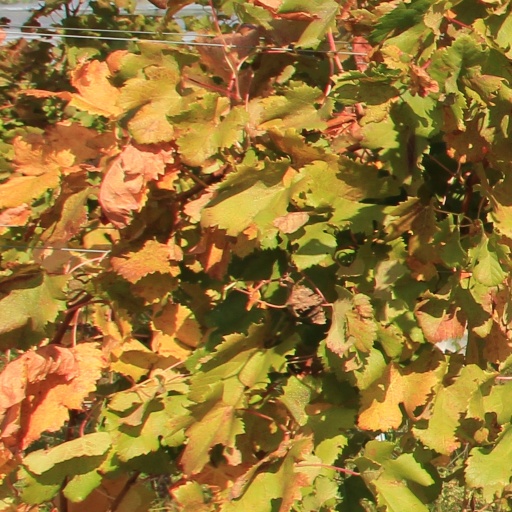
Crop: grape